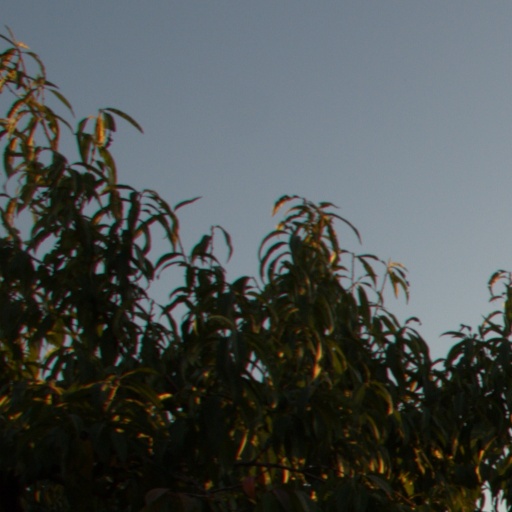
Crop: grape